Hamra Street

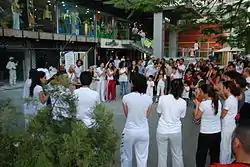
Streetlife in Hamra street, Beirut

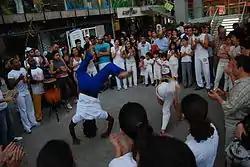
Street performers in the Hamra festival

Entrance to René Moawad Garden on Rue Spears, walking distance from